Ankylosaurus

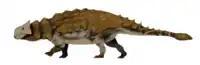
Life restoration

The structure of much of the skeleton of "Ankylosaurus", including most of the pelvis, tail, and feet, is still unknown. It was quadrupedal, and its hind limbs were longer than its forelimbs. In the holotype specimen, the scapula (shoulder blade) measures long and was fused with the coracoid (a rectangular bone connected to the lower end of the scapula). It also had entheses (connective tissue) for various muscle attachments. The humerus (upper arm bone) of AMNH 5214 was short, very broad and about long. The femur (thigh bone), also from AMNH 5214, was long and very robust. While the feet of "Ankylosaurus" are incompletely known, the hindfeet probably had three toes, as is the case in advanced ankylosaurids.